Q58 and Q98 buses

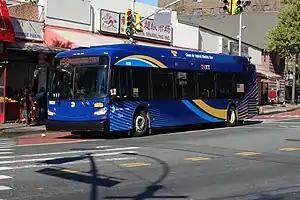
A 2018 XDE40 (9506) on the Q58 at Broadway/Justice Avenue in November 2019, when the Q58 was assigned to Grand Avenue Depot

In December 2019, the MTA released a draft redesign of the Queens bus network. As part of the redesign, the Q58 would have become a "intra-borough" route called the QT58, and it would be rerouted east of 108th Street to use Roosevelt Avenue rather than Horace Harding Expressway and College Point Boulevard. A new "high-density" route known as the QT6 would have been created, running parallel to the QT58 from Myrtle–Wyckoff Avenues to Grand Avenue–Newtown before running along Queens Boulevard, Horace Harding Expressway, and College Point Boulevard. The QT6 would have fewer stops than the QT58. The redesign was delayed due to the COVID-19 pandemic in New York City in 2020, and the original draft plan was dropped due to negative feedback.